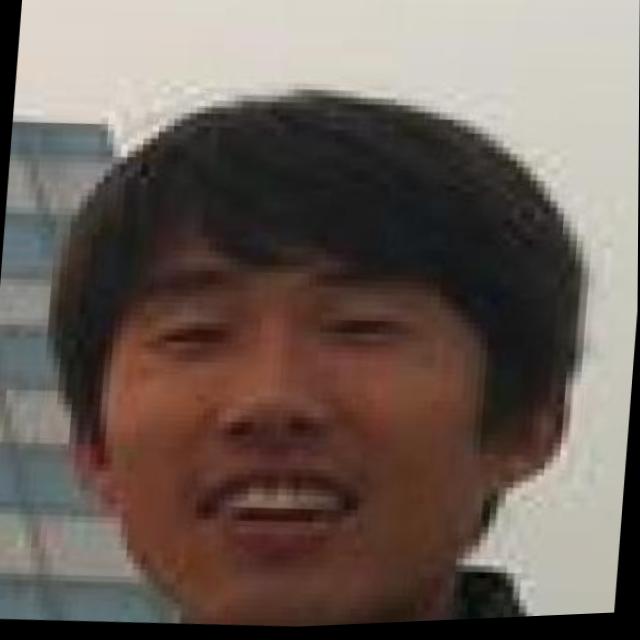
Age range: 21-44